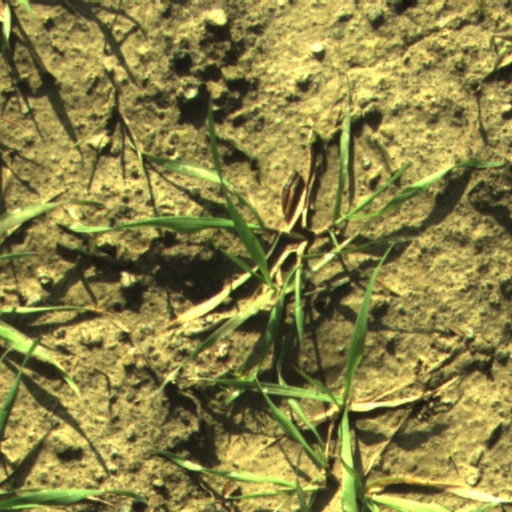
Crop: wheat